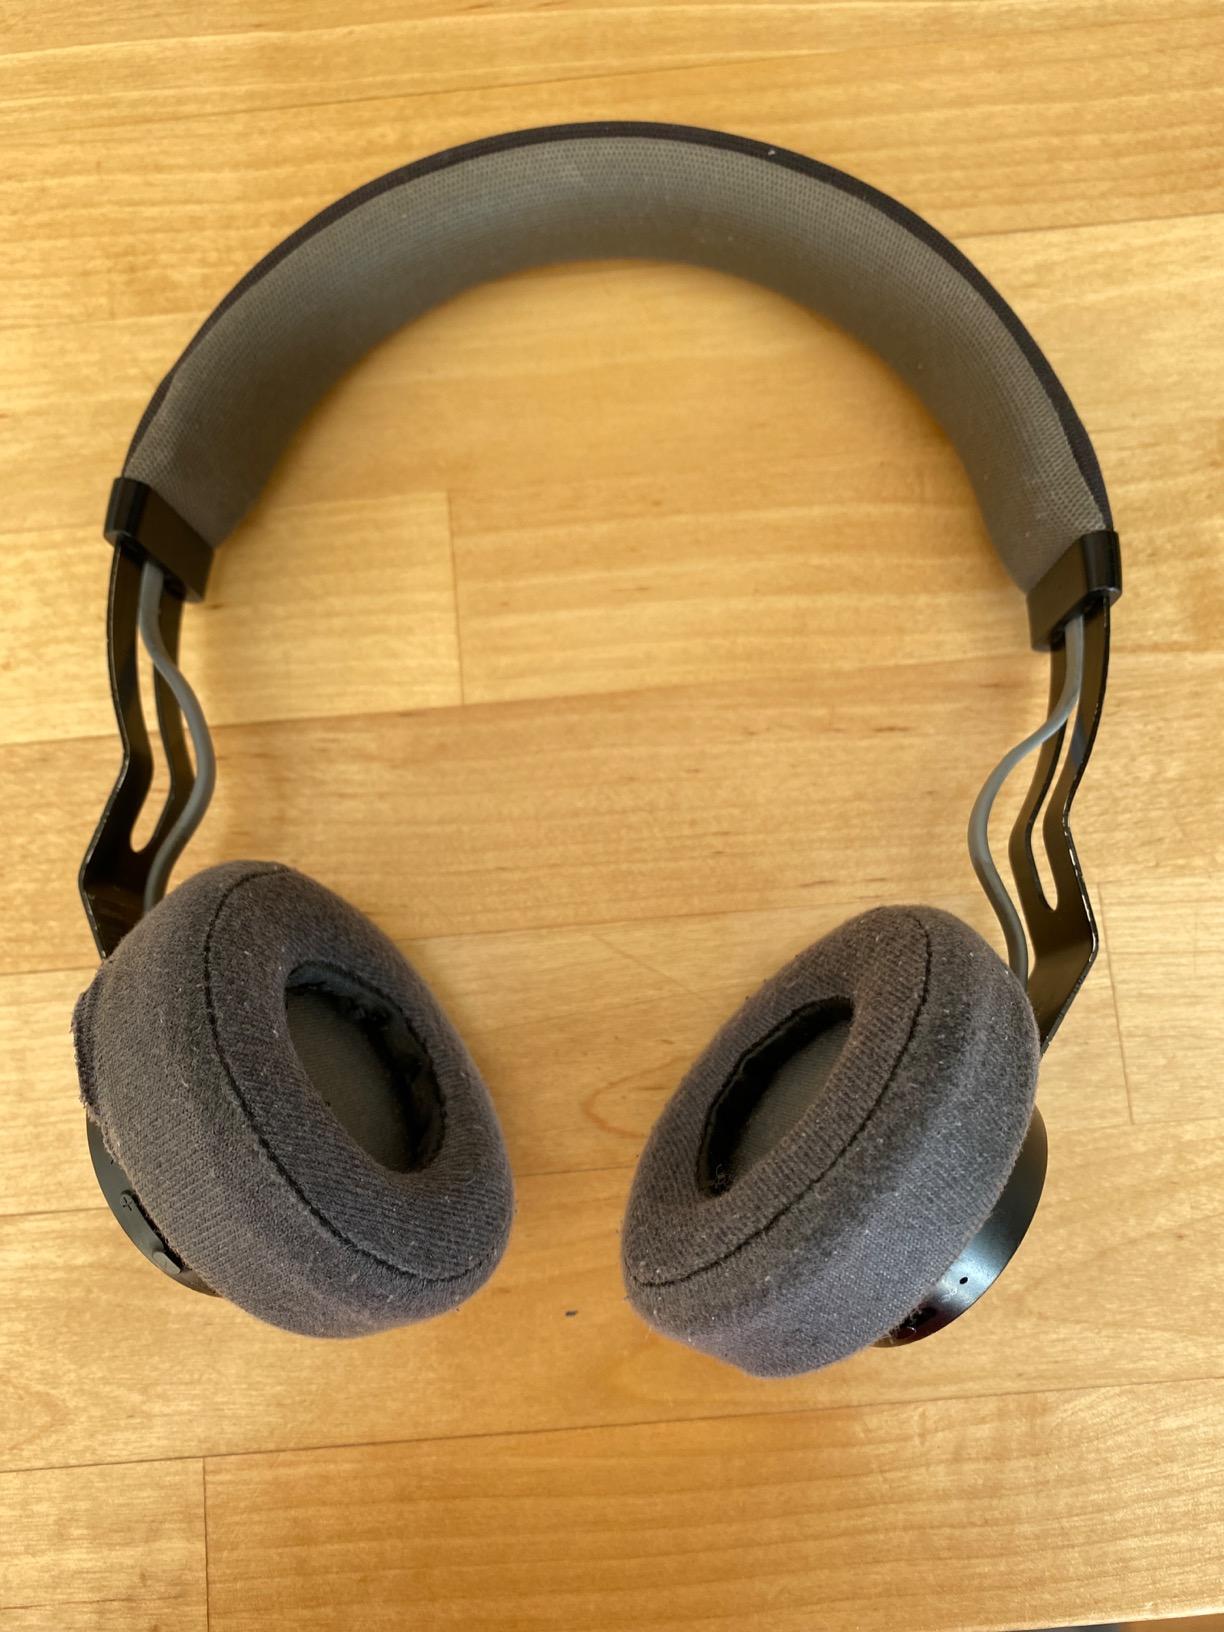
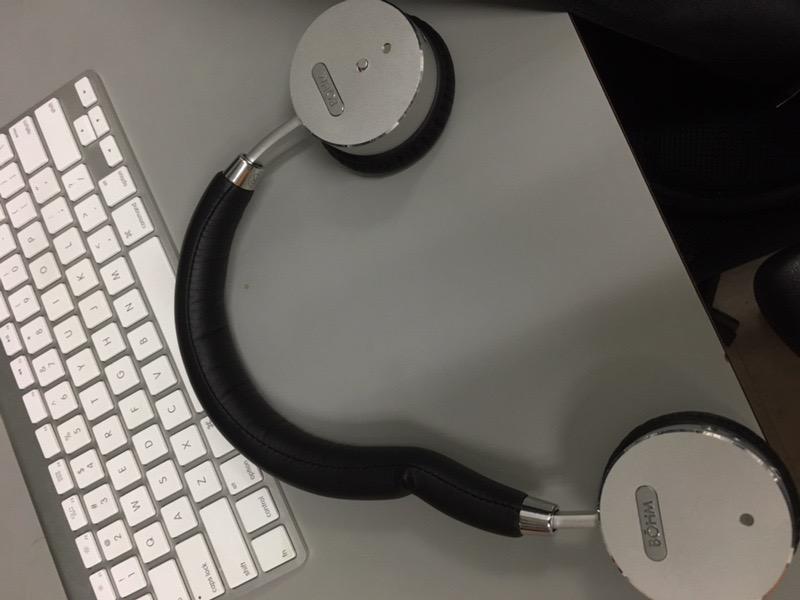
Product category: headphones
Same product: no